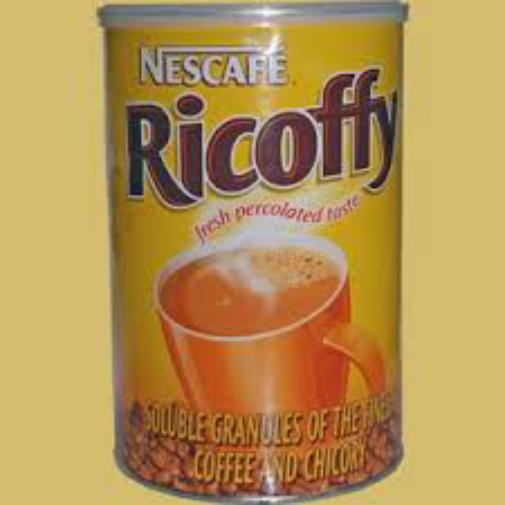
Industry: Food